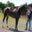
Label: horse